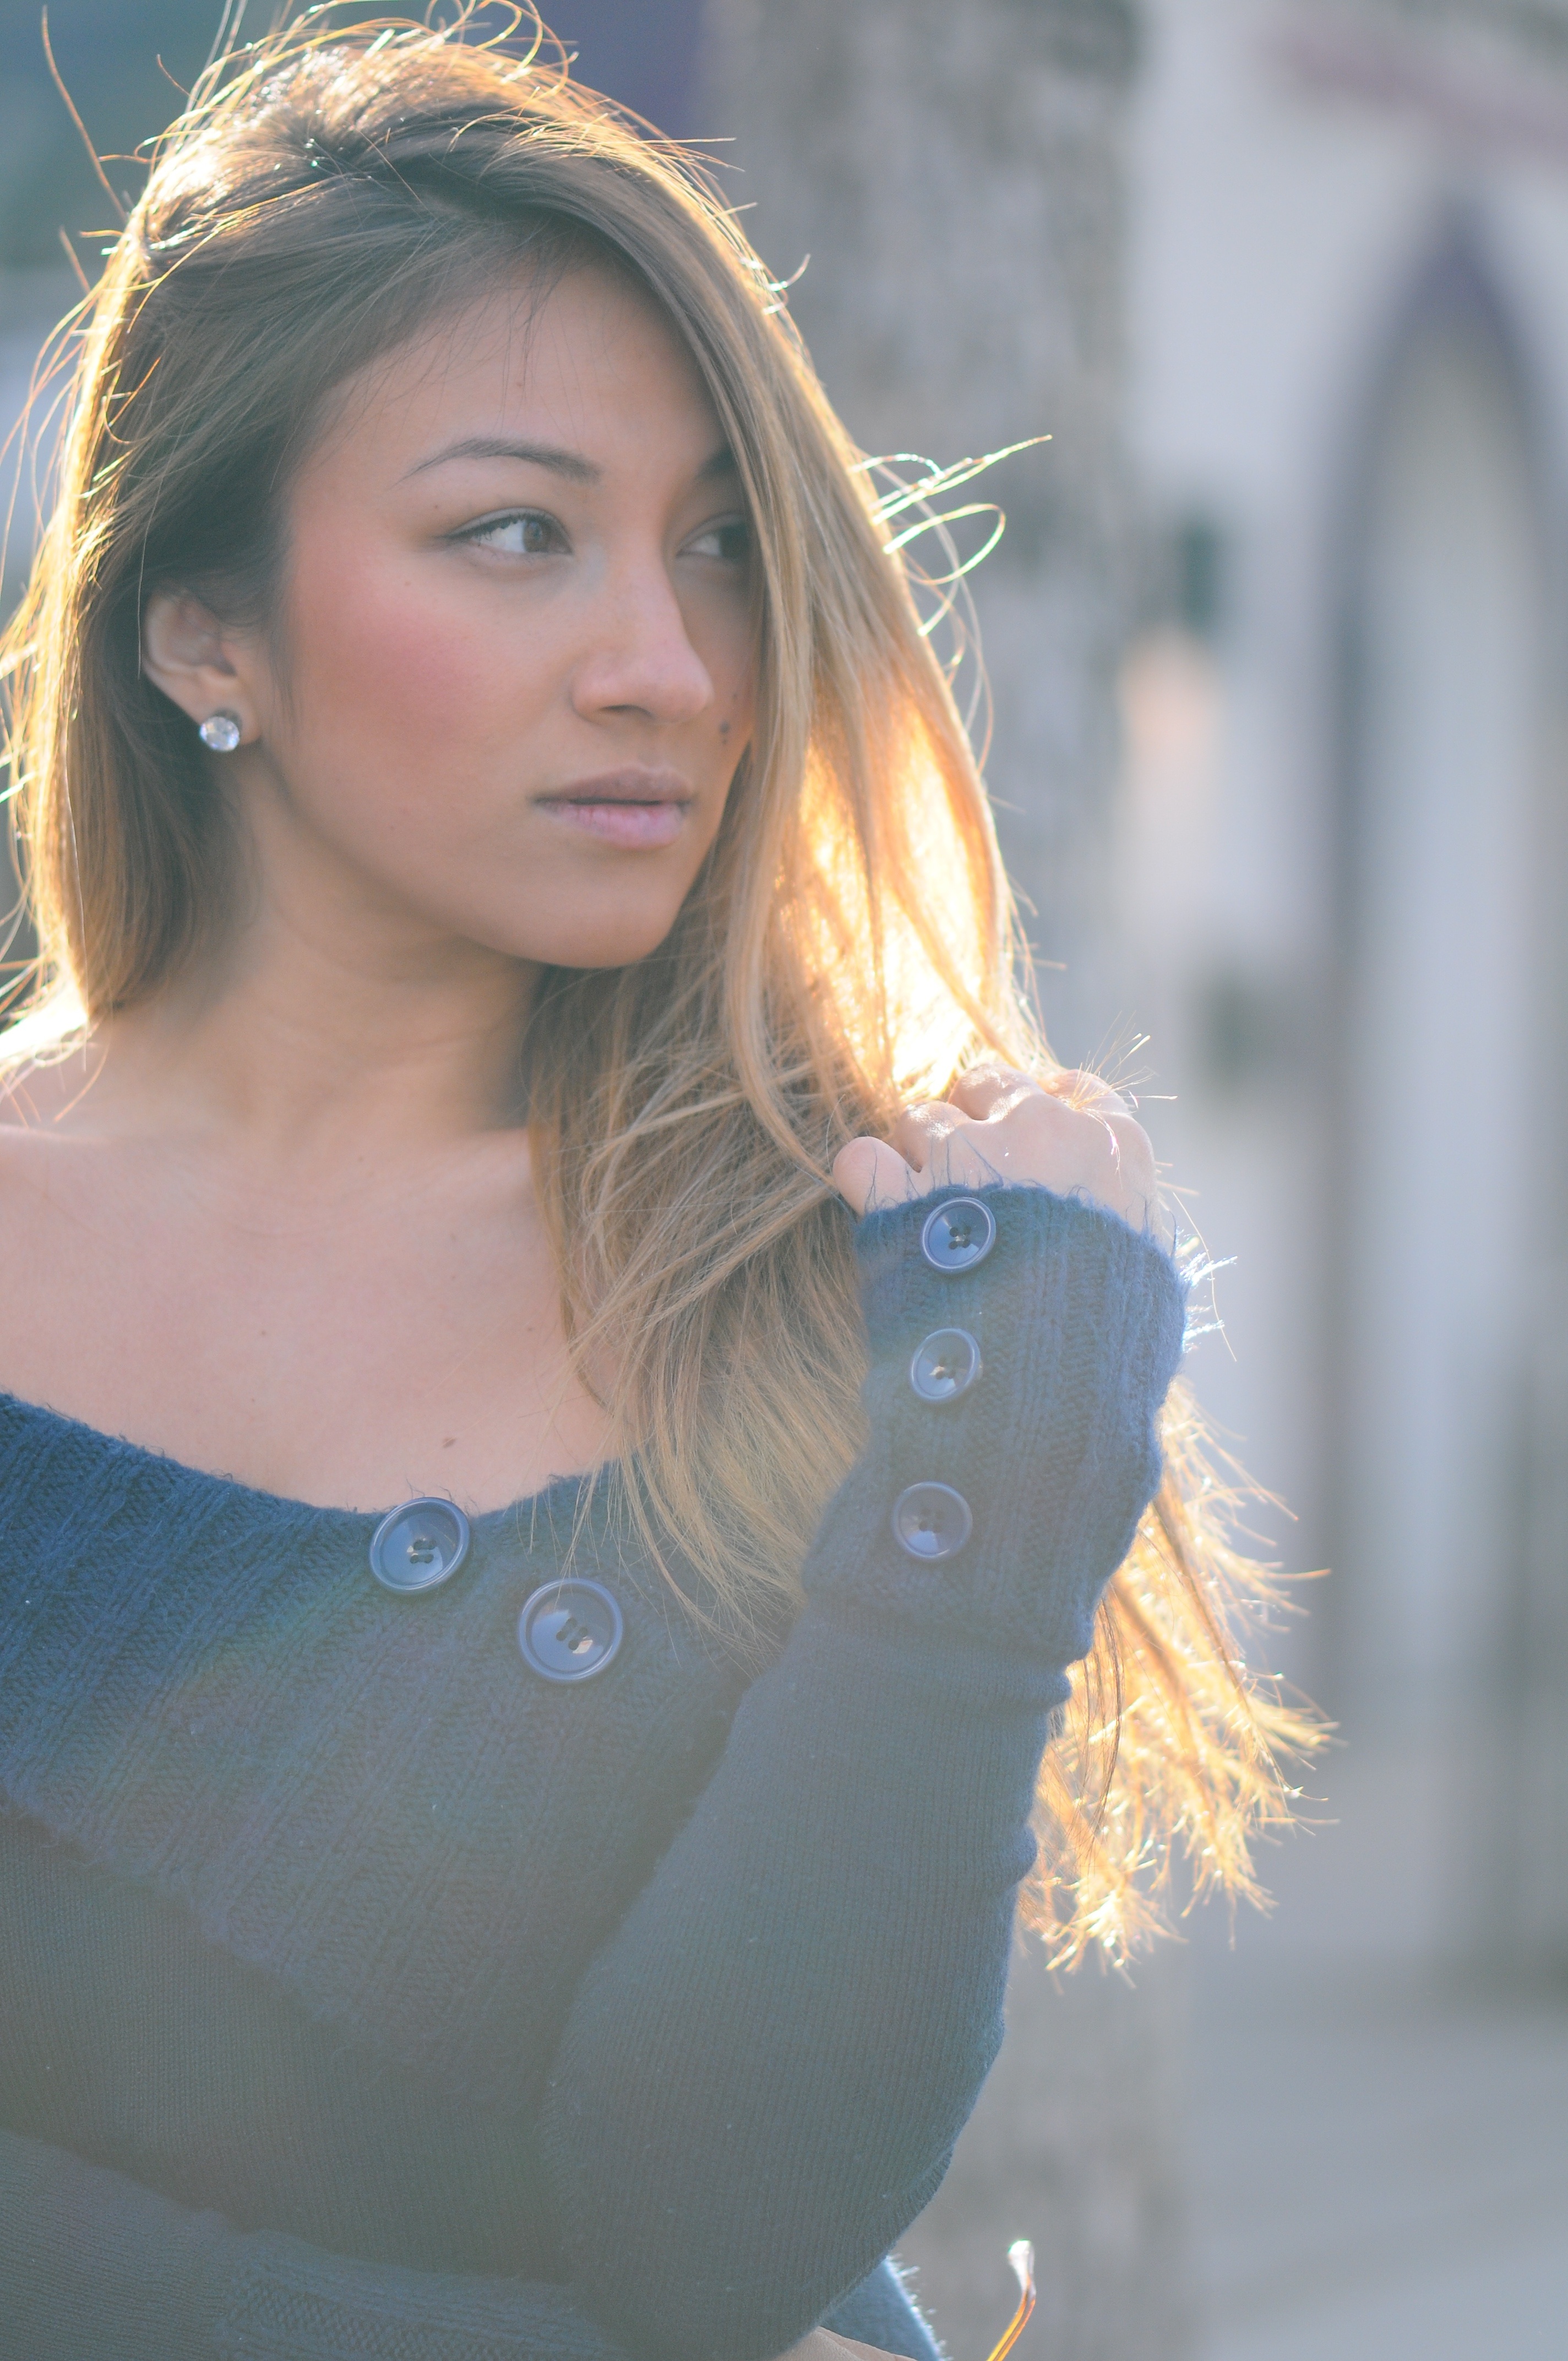
outdoor, person, girl, woman, hair, photography, sunlight, female, portrait, model, spring, fashion, blue, clothing, lady, lifestyle, facial expression, hairstyle, smile, long hair, dress, eye, photograph, skin, beauty, blond, natural beauty, beauty girl, photo shoot, brown hair, model woman, portrait photography